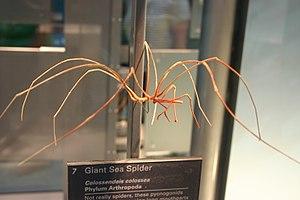
Colossendeis est un genre de pycnogonides de la famille des Colossendeidae.